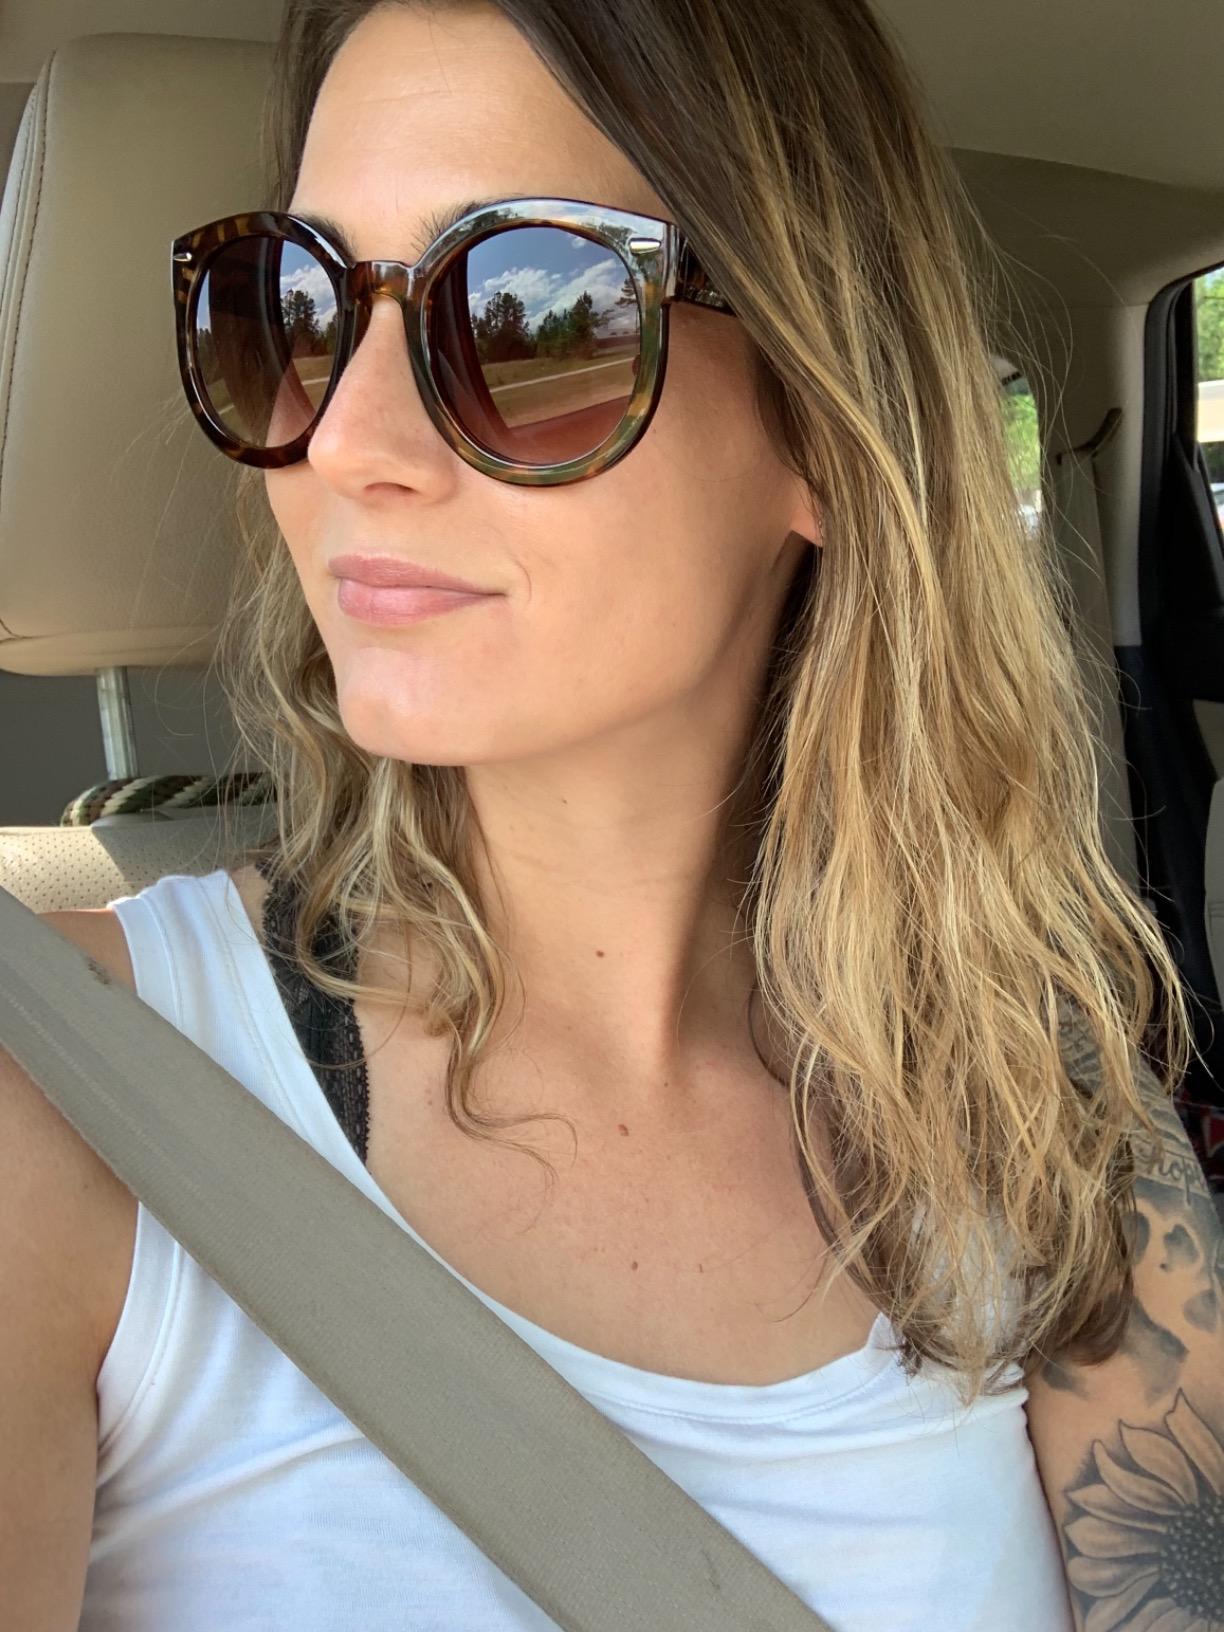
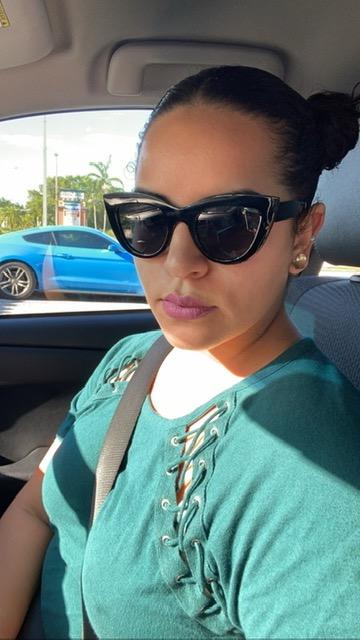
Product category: accessories_sunglasses
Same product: no